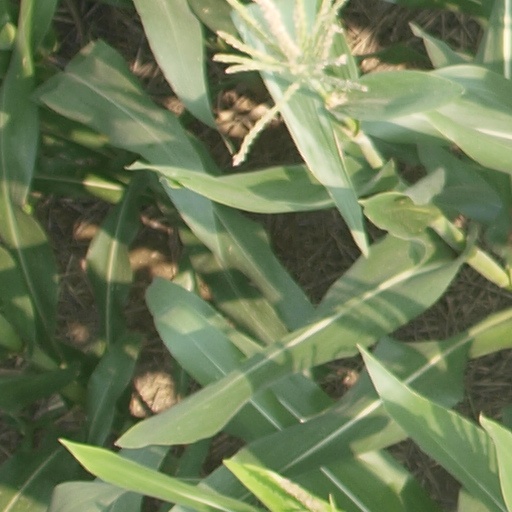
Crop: maize; corn